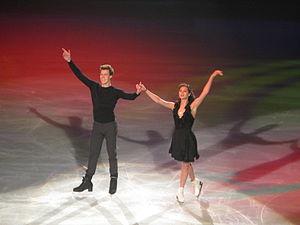
Les patineurs Elena Ilinykh et Nikita Katsalapov lors du gala du trophée Éric Bompard 2013 à Paris-Bercy.
Nikita Katsalapov est un patineur artistique russe né le 10 juillet 1991. Il participe aux Jeux olympiques d'hiver de 2014 à Sotchi, où il remporte la médaille d'or de l'épreuve par équipes et la médaille de bronze en danse sur glace.